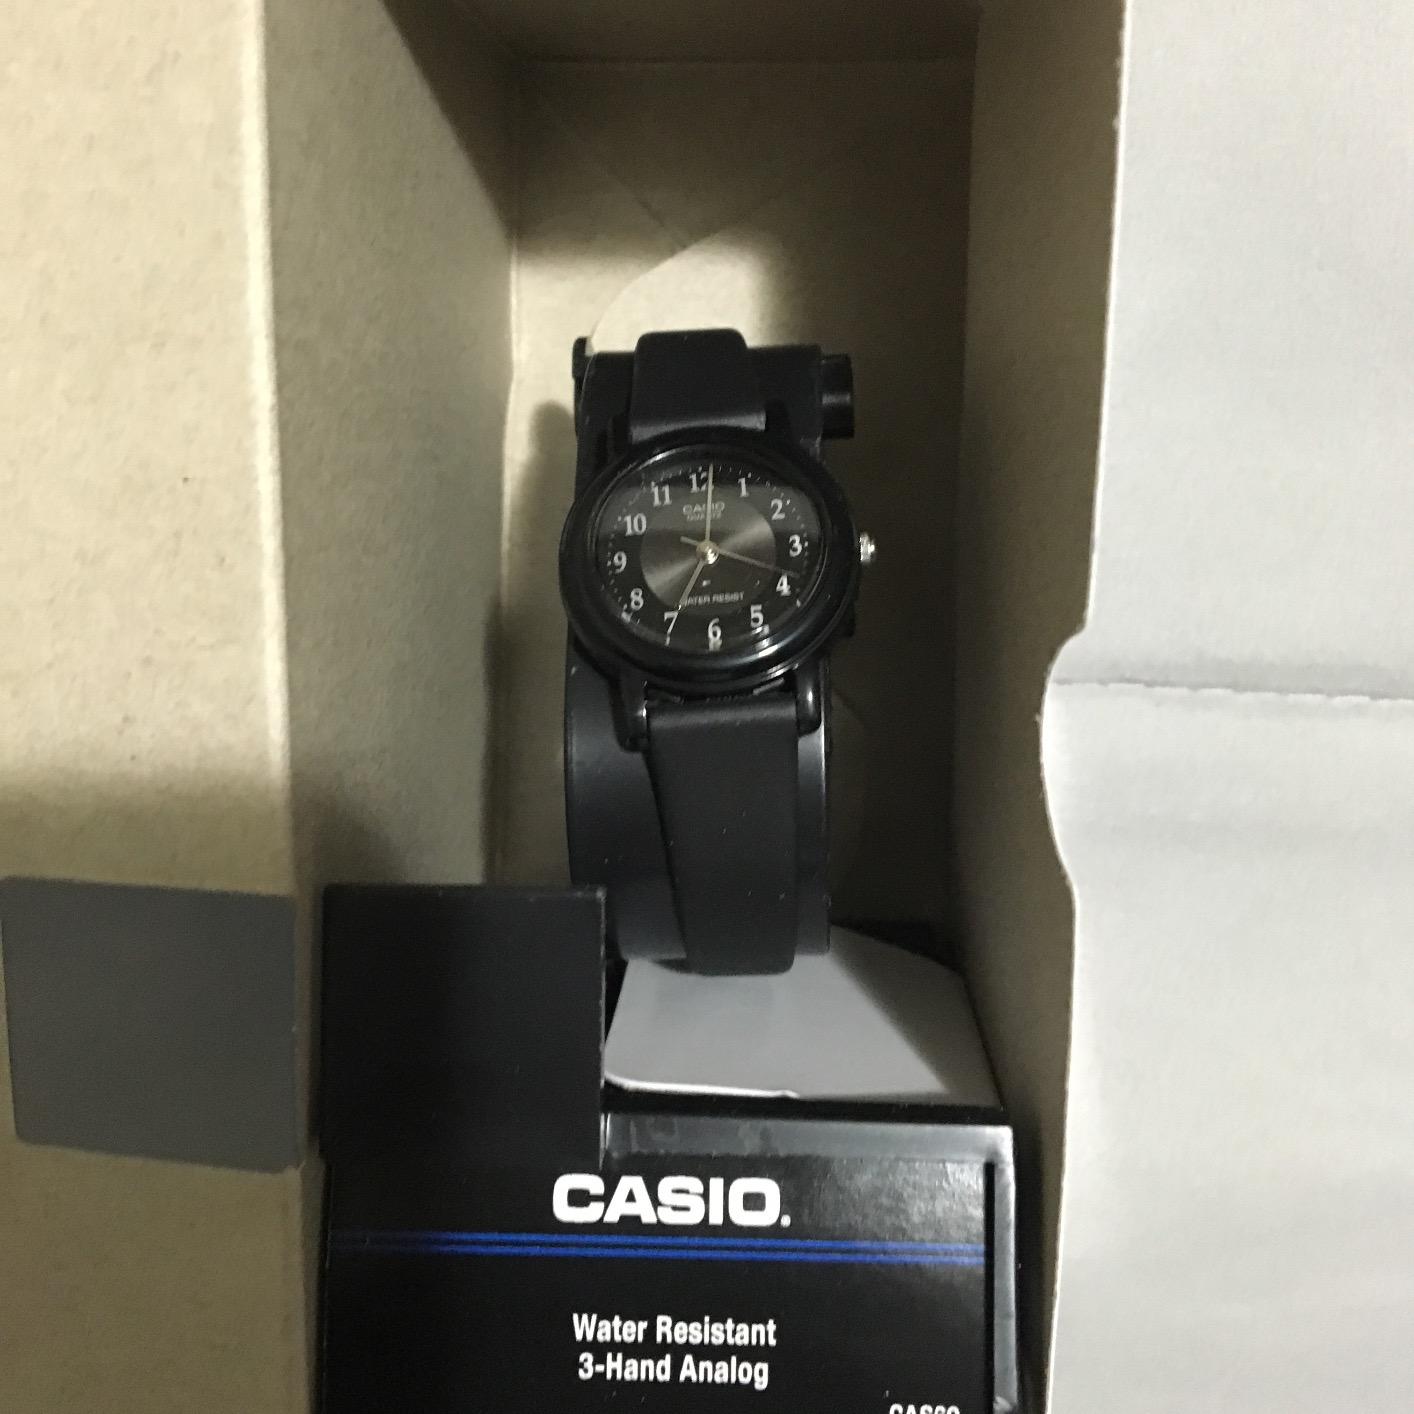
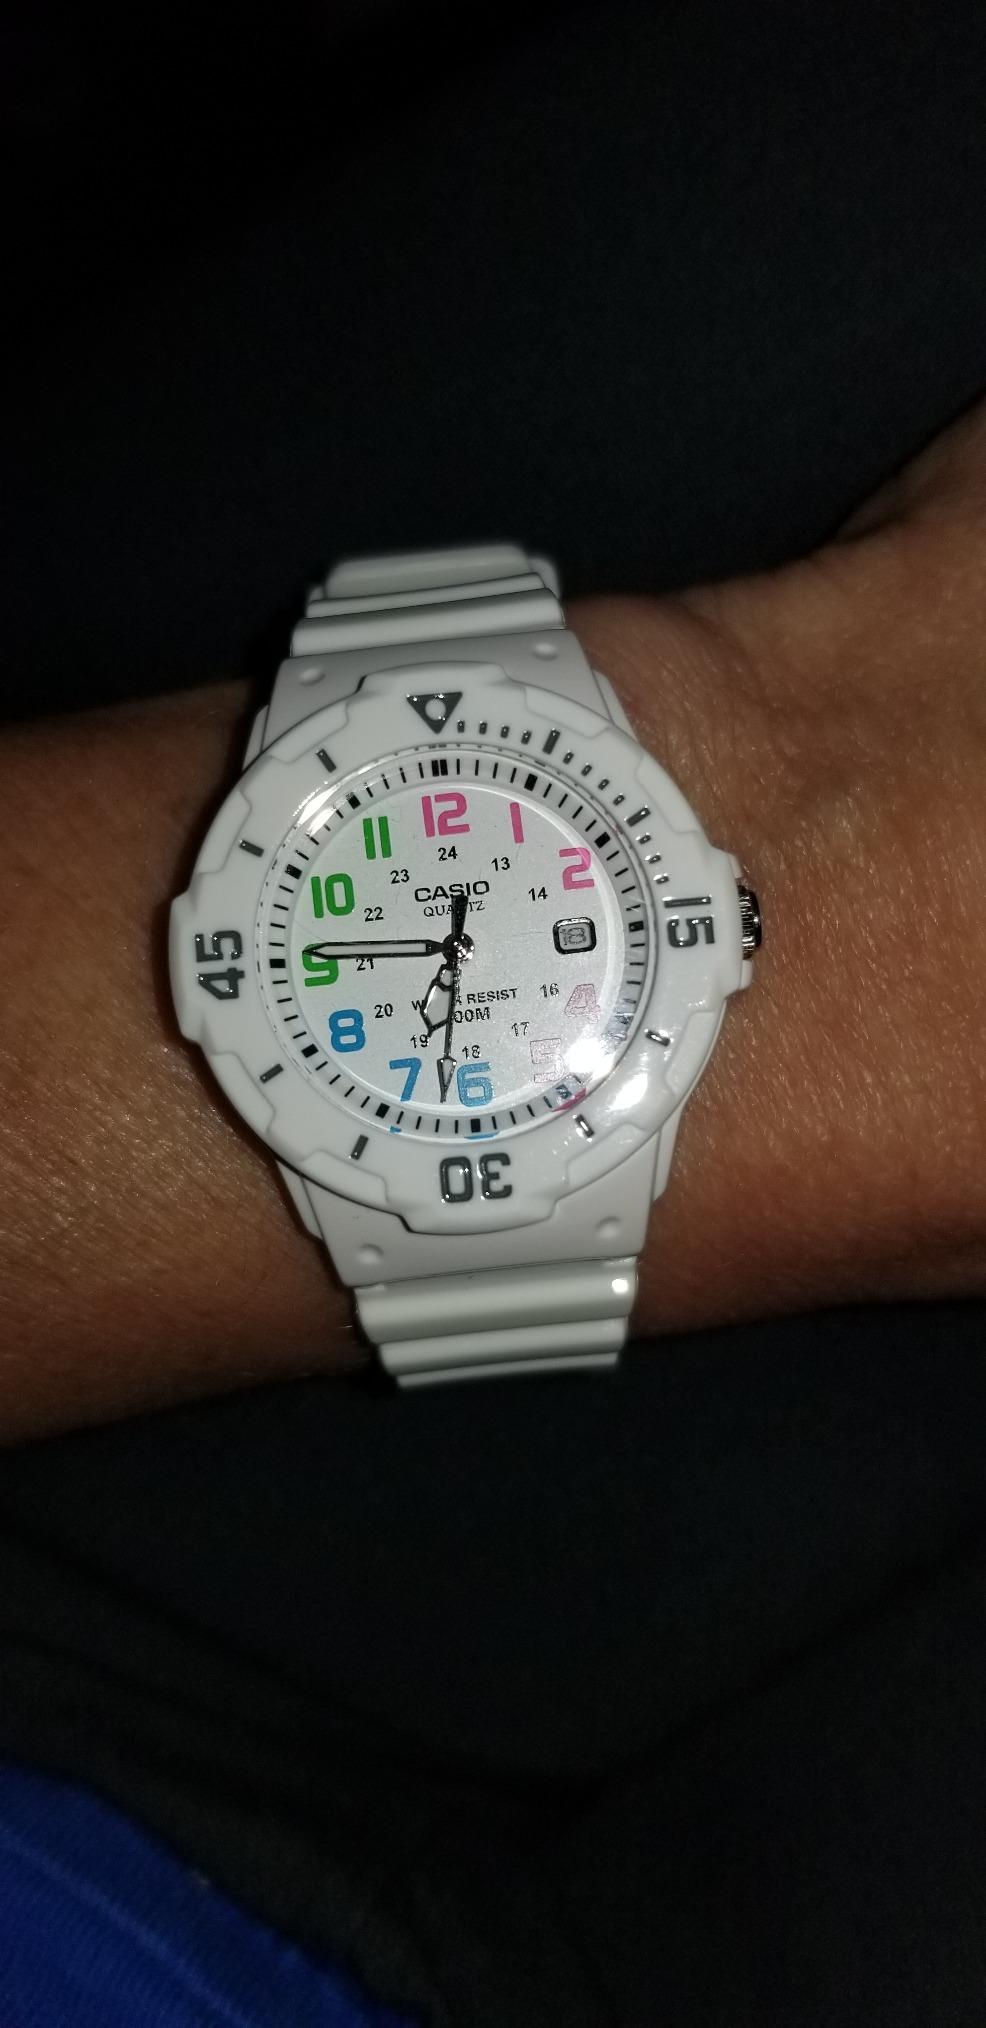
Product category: accessories_watch
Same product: no